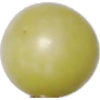
Label: Grape White 2